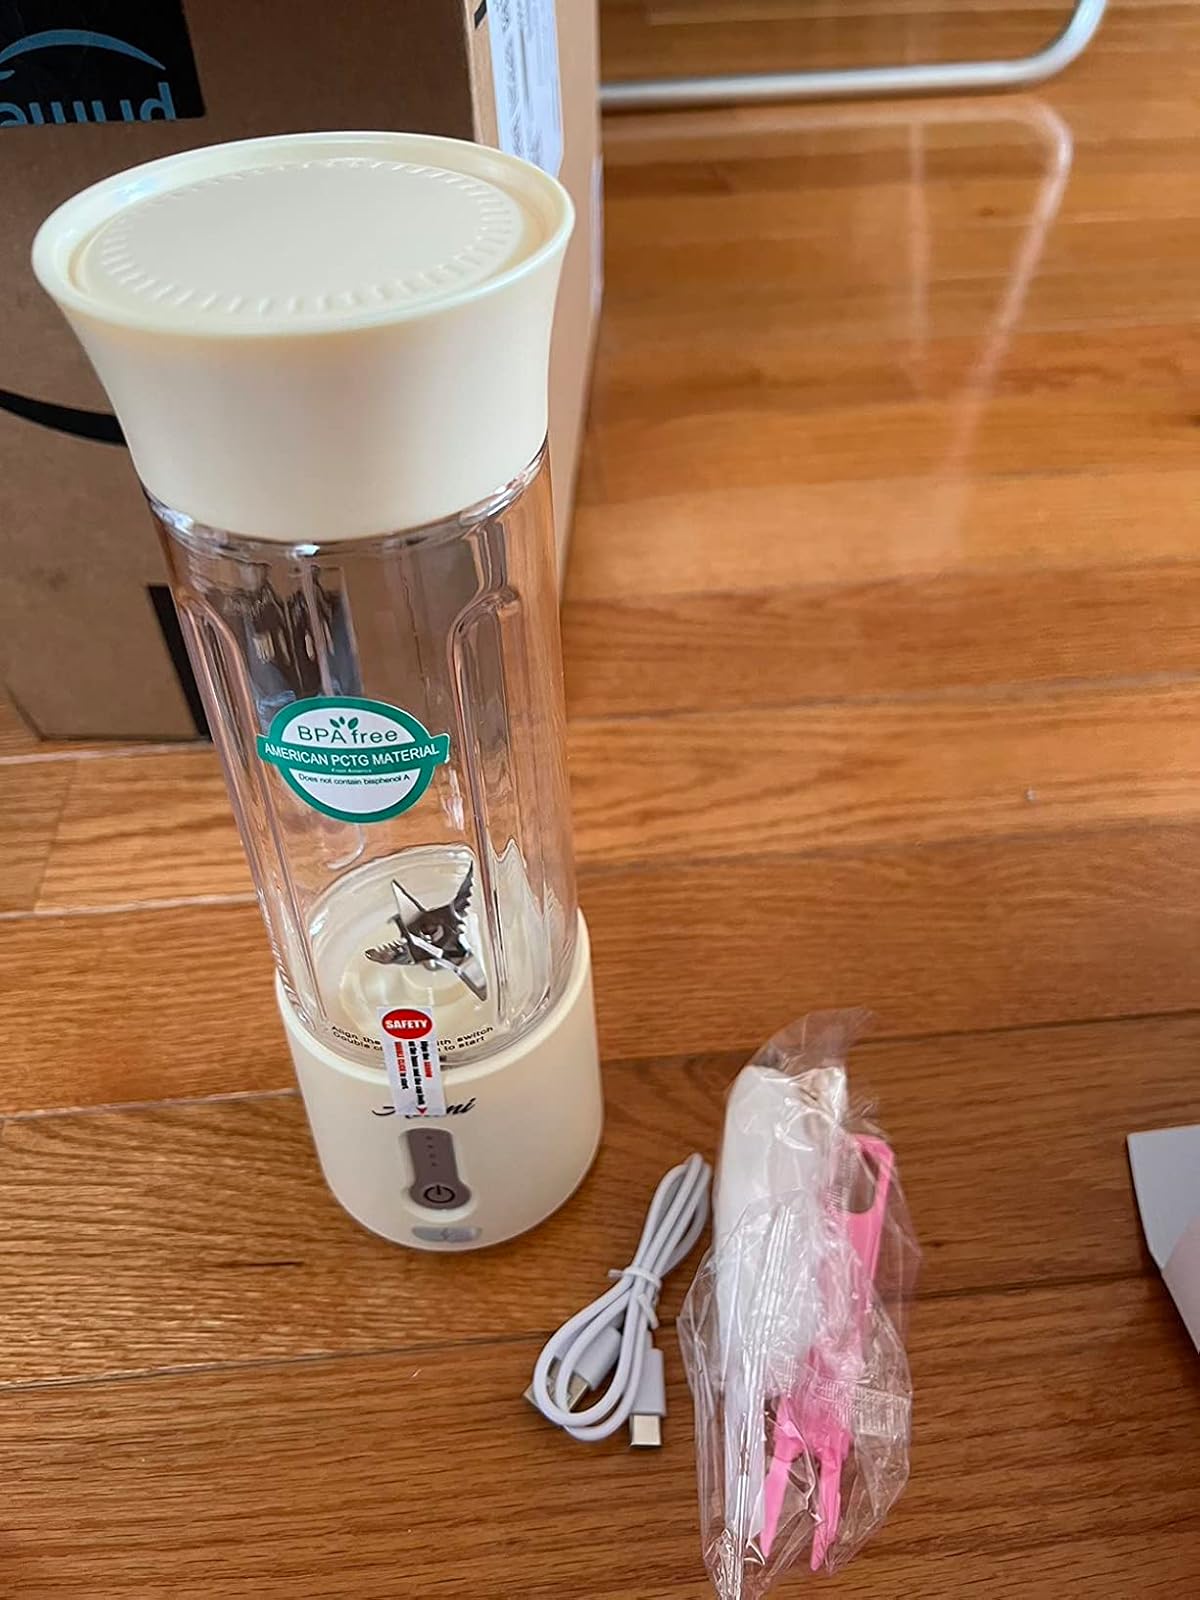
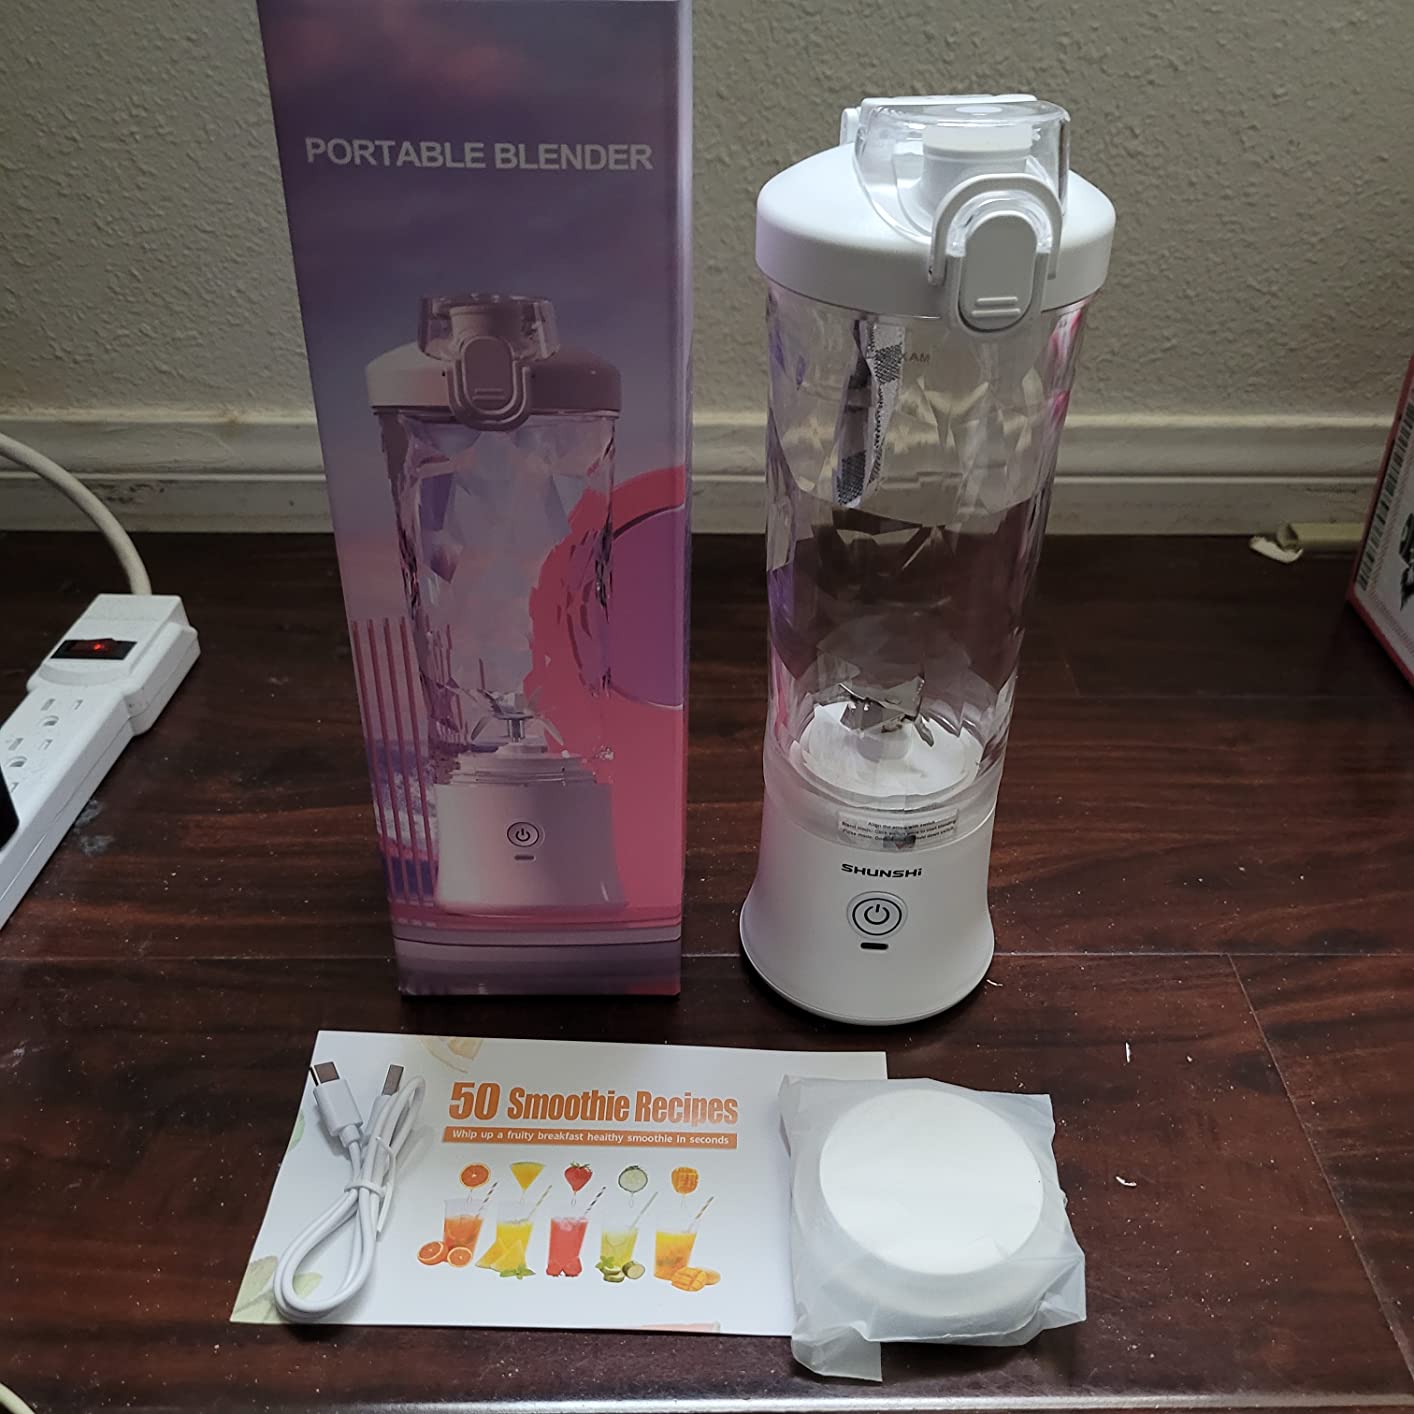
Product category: items_blender
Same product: no